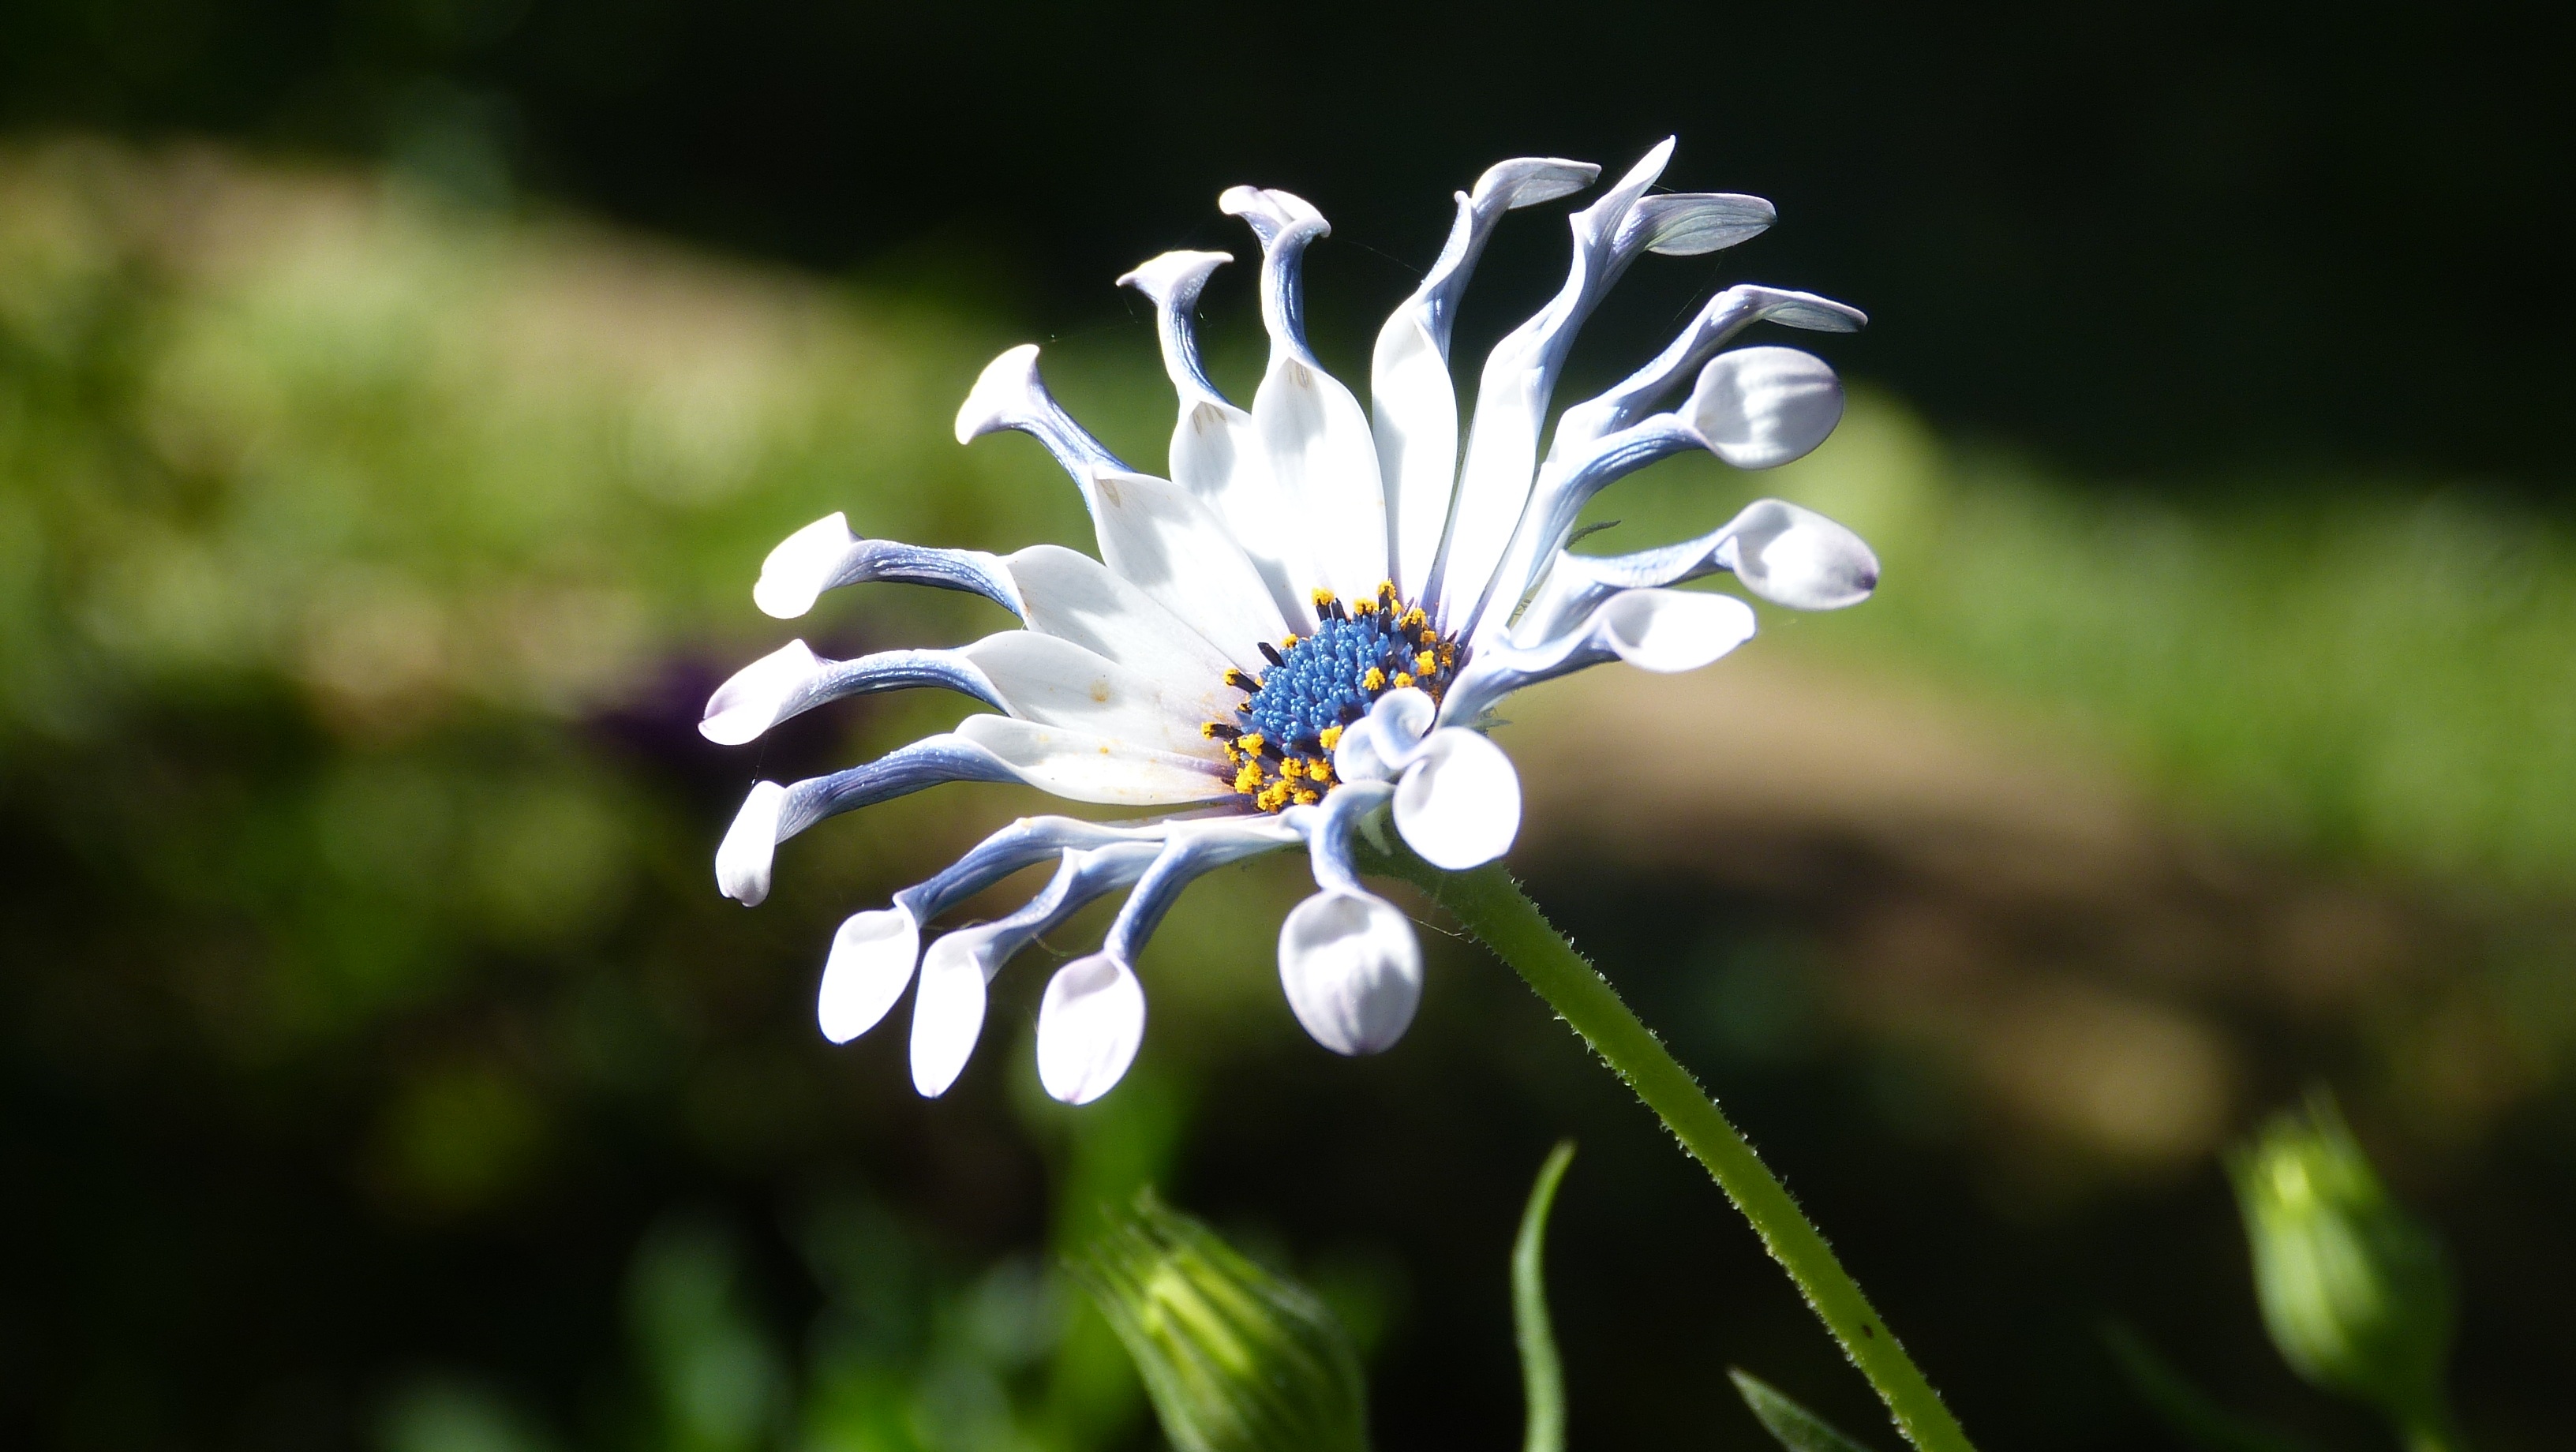
nature, branch, blossom, plant, photography, meadow, flower, petal, summer, green, herb, produce, botany, garden, flora, plants, wildflower, flowers, close up, gardening, organic, macro photography, flowering plant, daisy family, plant stem, land plant